List of awards and nominations received by Kumar Sanu

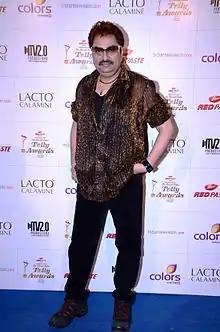
Sanu in 2012

Kumar Sanu (born 20 October 1957) is an Indian playback singer. He is known as the King of Melody in Bollywood. He is famous for singing thousands of Bollywood Hindi super hit songs. Also as one of the most successful playback singers of 90s era of Bollywood. Apart from Hindi, he has also sung in other languages including Bengali, Marathi, Nepali, Assamese, Bhojpuri, Gujarati, Manipuri, Telugu, Malayalam, Kannada, Tamil, Punjabi, Odia, Chhattisgarhi, Urdu, Pali, English and his native language Bengali, both in West Bengal and Bangladesh. He holds the record for winning five consecutive Filmfare Award for Best Male Playback Singer from 1991 to 1995. He holds the Guinness Book of world records since 1993 for recording the maximum number of songs in a single day.